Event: Nepal Earthquake
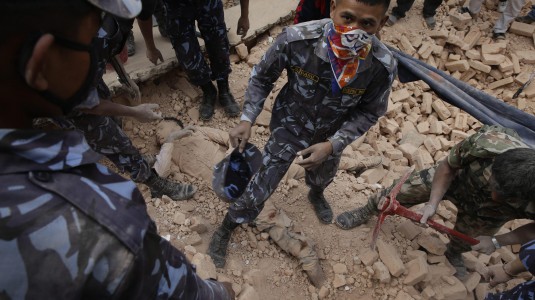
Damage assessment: damage